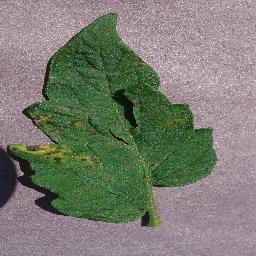
Label: Tomato___Septoria_leaf_spot